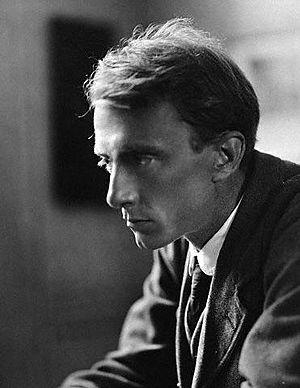
Edward Thomas est un poète et essayiste britannique, d'origine galloise. Il est généralement considéré comme un des « poètes de guerre », quoique très peu de ses poèmes portent directement sur son expérience au front. Edward Thomas ne commença à écrire des poèmes qu’en 1914, alors que sa carrière en tant qu’auteur était déjà ancienne. Il s’engagea dans les forces armées britanniques durant la Première Guerre mondiale. Il meurt lors de la bataille d'Arras en 1917, peu de temps après son arrivée en France.